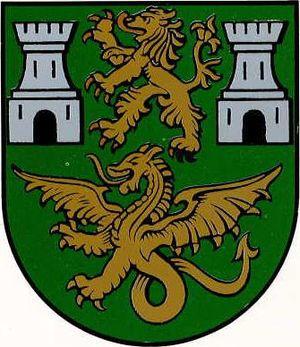
Armorial des Aviz